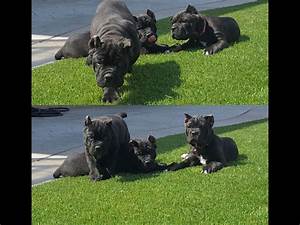
Label: cane